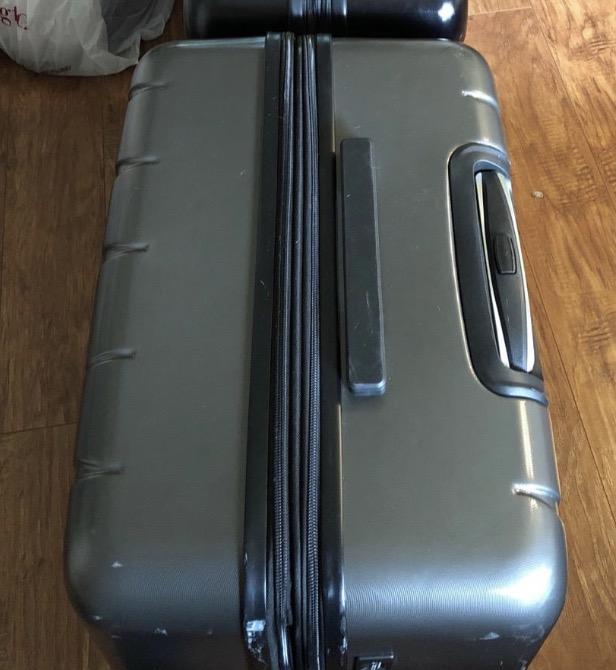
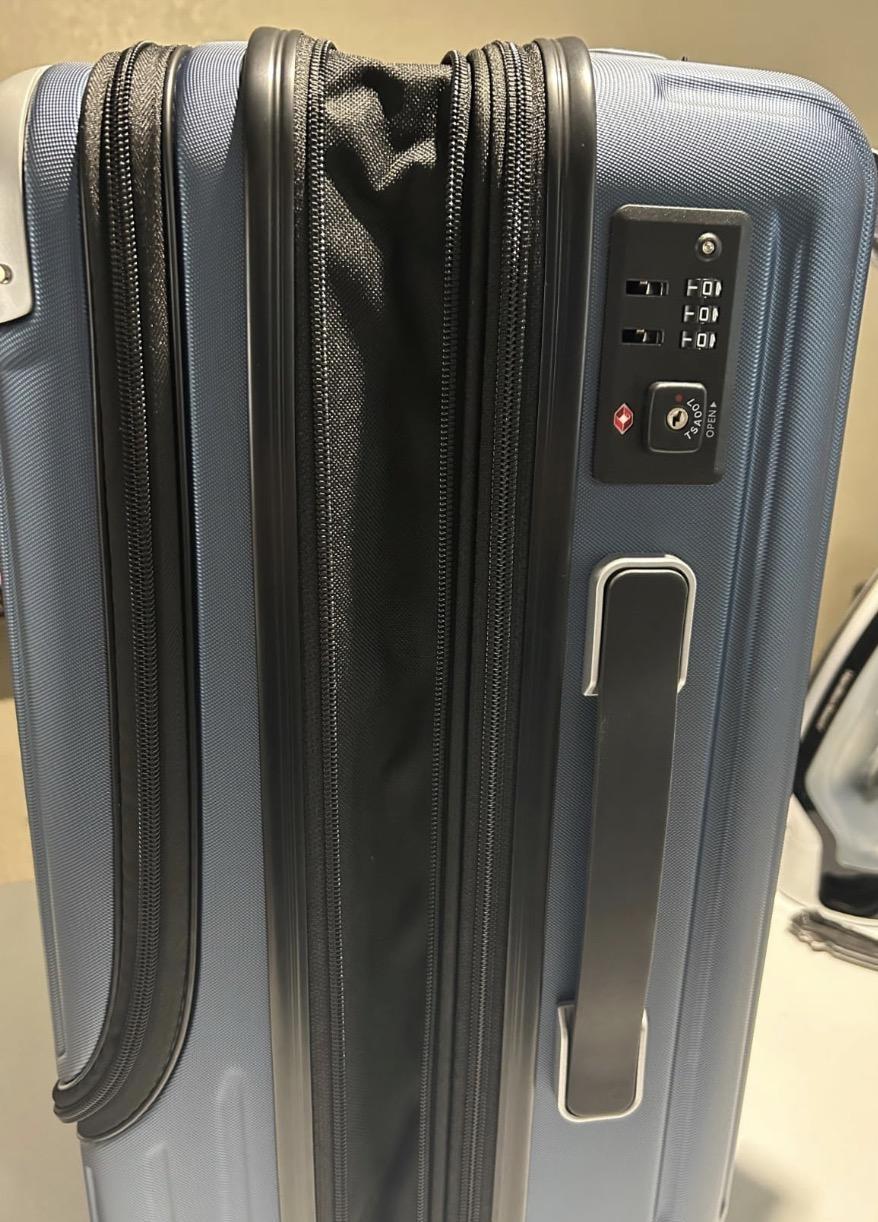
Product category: items_tea
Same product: no